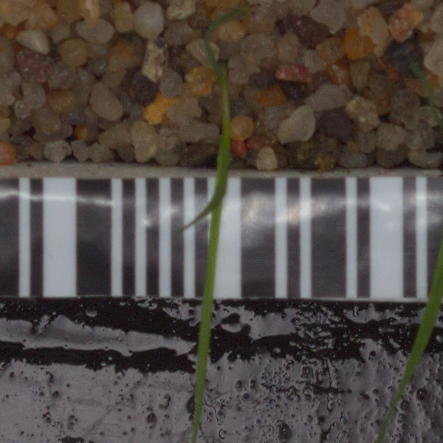
Label: loose_silkybent